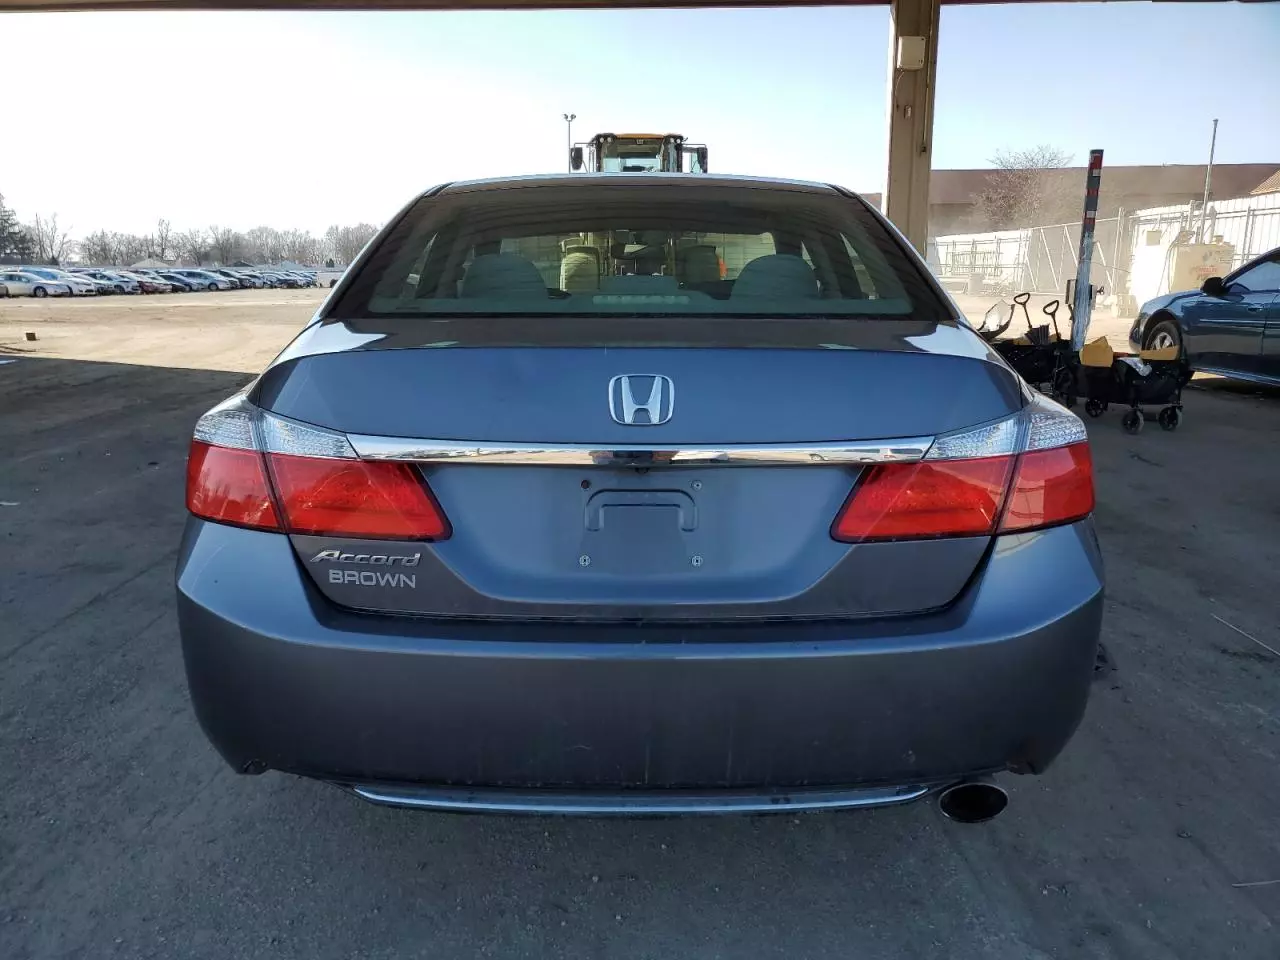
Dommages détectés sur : pare-choc arrière, plaque d'immatriculation arrière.
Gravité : majeur